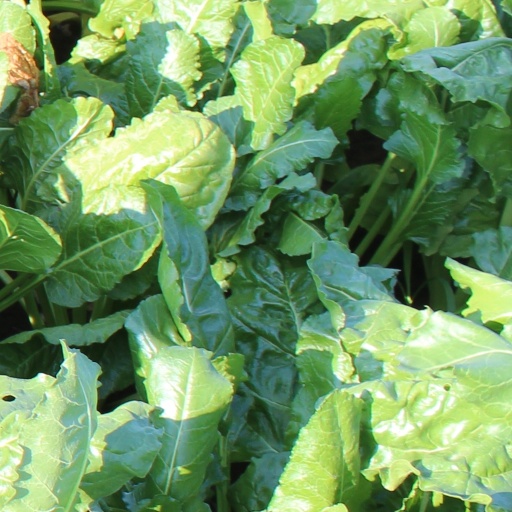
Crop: sugar beet